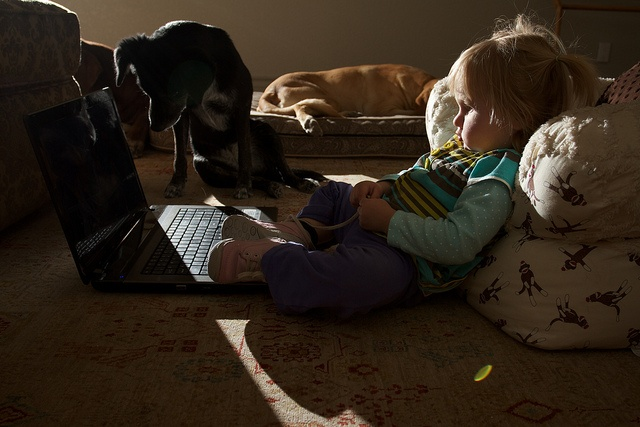
A small child on a laptop sitting by a dog.
Puppy and small child on a floor looking at a laptop computer.
A little girl and a puppy sitting on the floor watching a laptop.
A girl sitting on floor with a laptop next to a dog.
A young child who has a laptop computer in front of her.